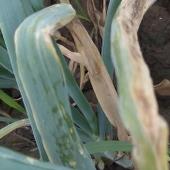
Crop: Onion
Condition: alternaria-d